Gold from Weepah

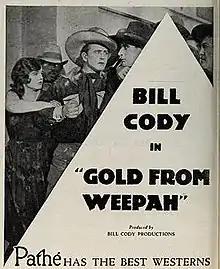

Gold from Weepah is a 1927 American silent Western film directed by William Bertram and starring Bill Cody, Doris Dawson and Dick La Reno.